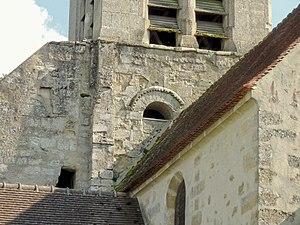
L’église Saint-Martin est une église catholique paroissiale située à Ableiges, dans le Val-d'Oise, en France. Elle remplace probablement un premier édifice attesté en 1071. L'église actuelle se caractérise par un chœur-halle rectangulaire de six travées, réparties sur trois vaisseaux, et se terminant par un chevet plat. Cet ensemble paraît assez homogène à la première vue, mais l'on peut distinguer trois campagnes de construction distinctes en regardant de près la sculpture des chapiteaux, qui est d'un bon niveau, et les voûtes. Le vaisseau central avec le clocher encore d'allure romane et les arcs-doubleaux vers les croisillons constitue la partie la plus ancienne, et semble dater des années 1160 / 1170. À l'intérieur, l'architecture évoque la première période gothique. Le collatéral sud est un peu plus récent, et le collatéral nord remonte seulement aux années 1220, comme l'indiquent notamment une clé de voûte, l'arc formeret au nord de la chapelle de la Vierge, et certains chapiteaux.